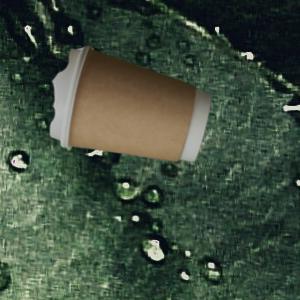
Label: cups